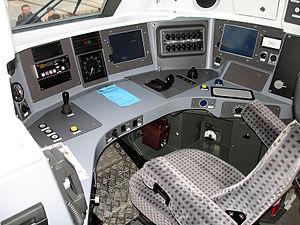
Poste de conduite d'une Z 50000 au technicentre Paris Nord-Joncherolles, Villetaneuse, Seine-Saint-Denis, France.
La ligne K du Transilien, plus souvent simplement dénommée ligne K, est une ligne de trains de banlieue qui dessert le nord-est de l'Île-de-France. Elle relie Paris-Nord à Crépy-en-Valois.
La Z 50000, également appelée Francilien, ou NAT, est une rame automotrice conçue dans les années 2000 pour équiper, en Île-de-France, les lignes de banlieue du réseau Transilien, au départ de la gare du Nord, de la gare de l'Est et de la gare Saint-Lazare en remplacement, notamment, des rames inox Z 6100 surnommées les « p'tits gris ».